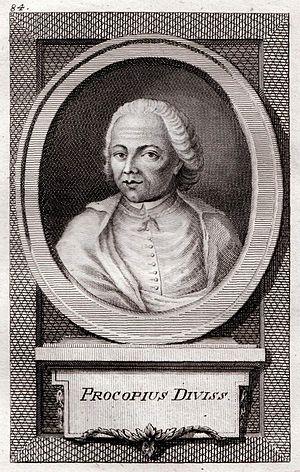
Procope Divisch, est un chanoine bohémien de l’ordre des Prémontrés. Il construisit une machine météorologique pour prévenir des coups de foudre.